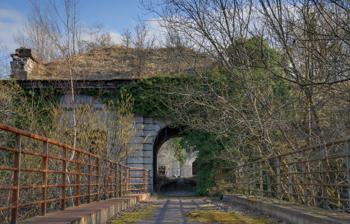
Building: Fort du Bois d'Oye
Country: France
Year built: 1886
Fort du Bois d'Oye Part of Fortified region of Belfort Belfort , France Entrance to the fort. Photo:Bresson Thomas Coordinates 47°34′29″N 6°50′35″E / 47.5747°N 6.8430°E / 47.5747; 6.8430 Type Fort, Séré de Rivières system Site information Owner French army Controlled by France Open to the public no Condition Abandoned Site history Built 1883 ( 1883 ) Battles/wars Battle of France Fort Bois d'Oye , also known as Fort Eblé , is located in the commune of Bermont . It was built between 1883 and 1886. It is part of the second ring of fortifications around the city of Belfort in northeastern France . This second ring of forts was built as part of the Séré de Rivières system and incorporated improvements to deal with the improvement in efficacy of artillery in the late 19th century. Description The large pentagonal fort was built of limestone, with walls surrounding a large open court. At an elevation of 420 meters, the fort was designed to overlook the railways Montbéliard and Delle , and to cover its neighbors, Fort Lachaux and Fort de Vézelois . Water was provided by a well and cistern. The garrison included 624 soldiers, 32 non-commissioned officers and 17 officers. Initial armament included 17 155mm long guns, 5 120mm long guns, 2 220mm mortars and several smaller weapons. In 1890 a large personnel shelter ( abri-caverne ) was built north of the fort. In case of attack on Belfort, it was designated as an assembly place for reserves and as a shelter from bombardment. After 1893 the fort was linked to other forts around Belfort via the Chemins de fer du Territoire de Belfort strategic railroad. The fort was modernized between 1908 and 1913, when it was clad with concrete cover.  Defensive arrangements were modified, and a casemate, three machine gun turrets, and one turret each for 75 mm and 155 mm guns were added. World War II and present status The area saw some fighting during the liberation of Belfort in 1944. The fort remains the property of the French Army and is not accessible to the public. Stair near main entry Photo: Bresson Thomas See also Fortified region of Belfort References